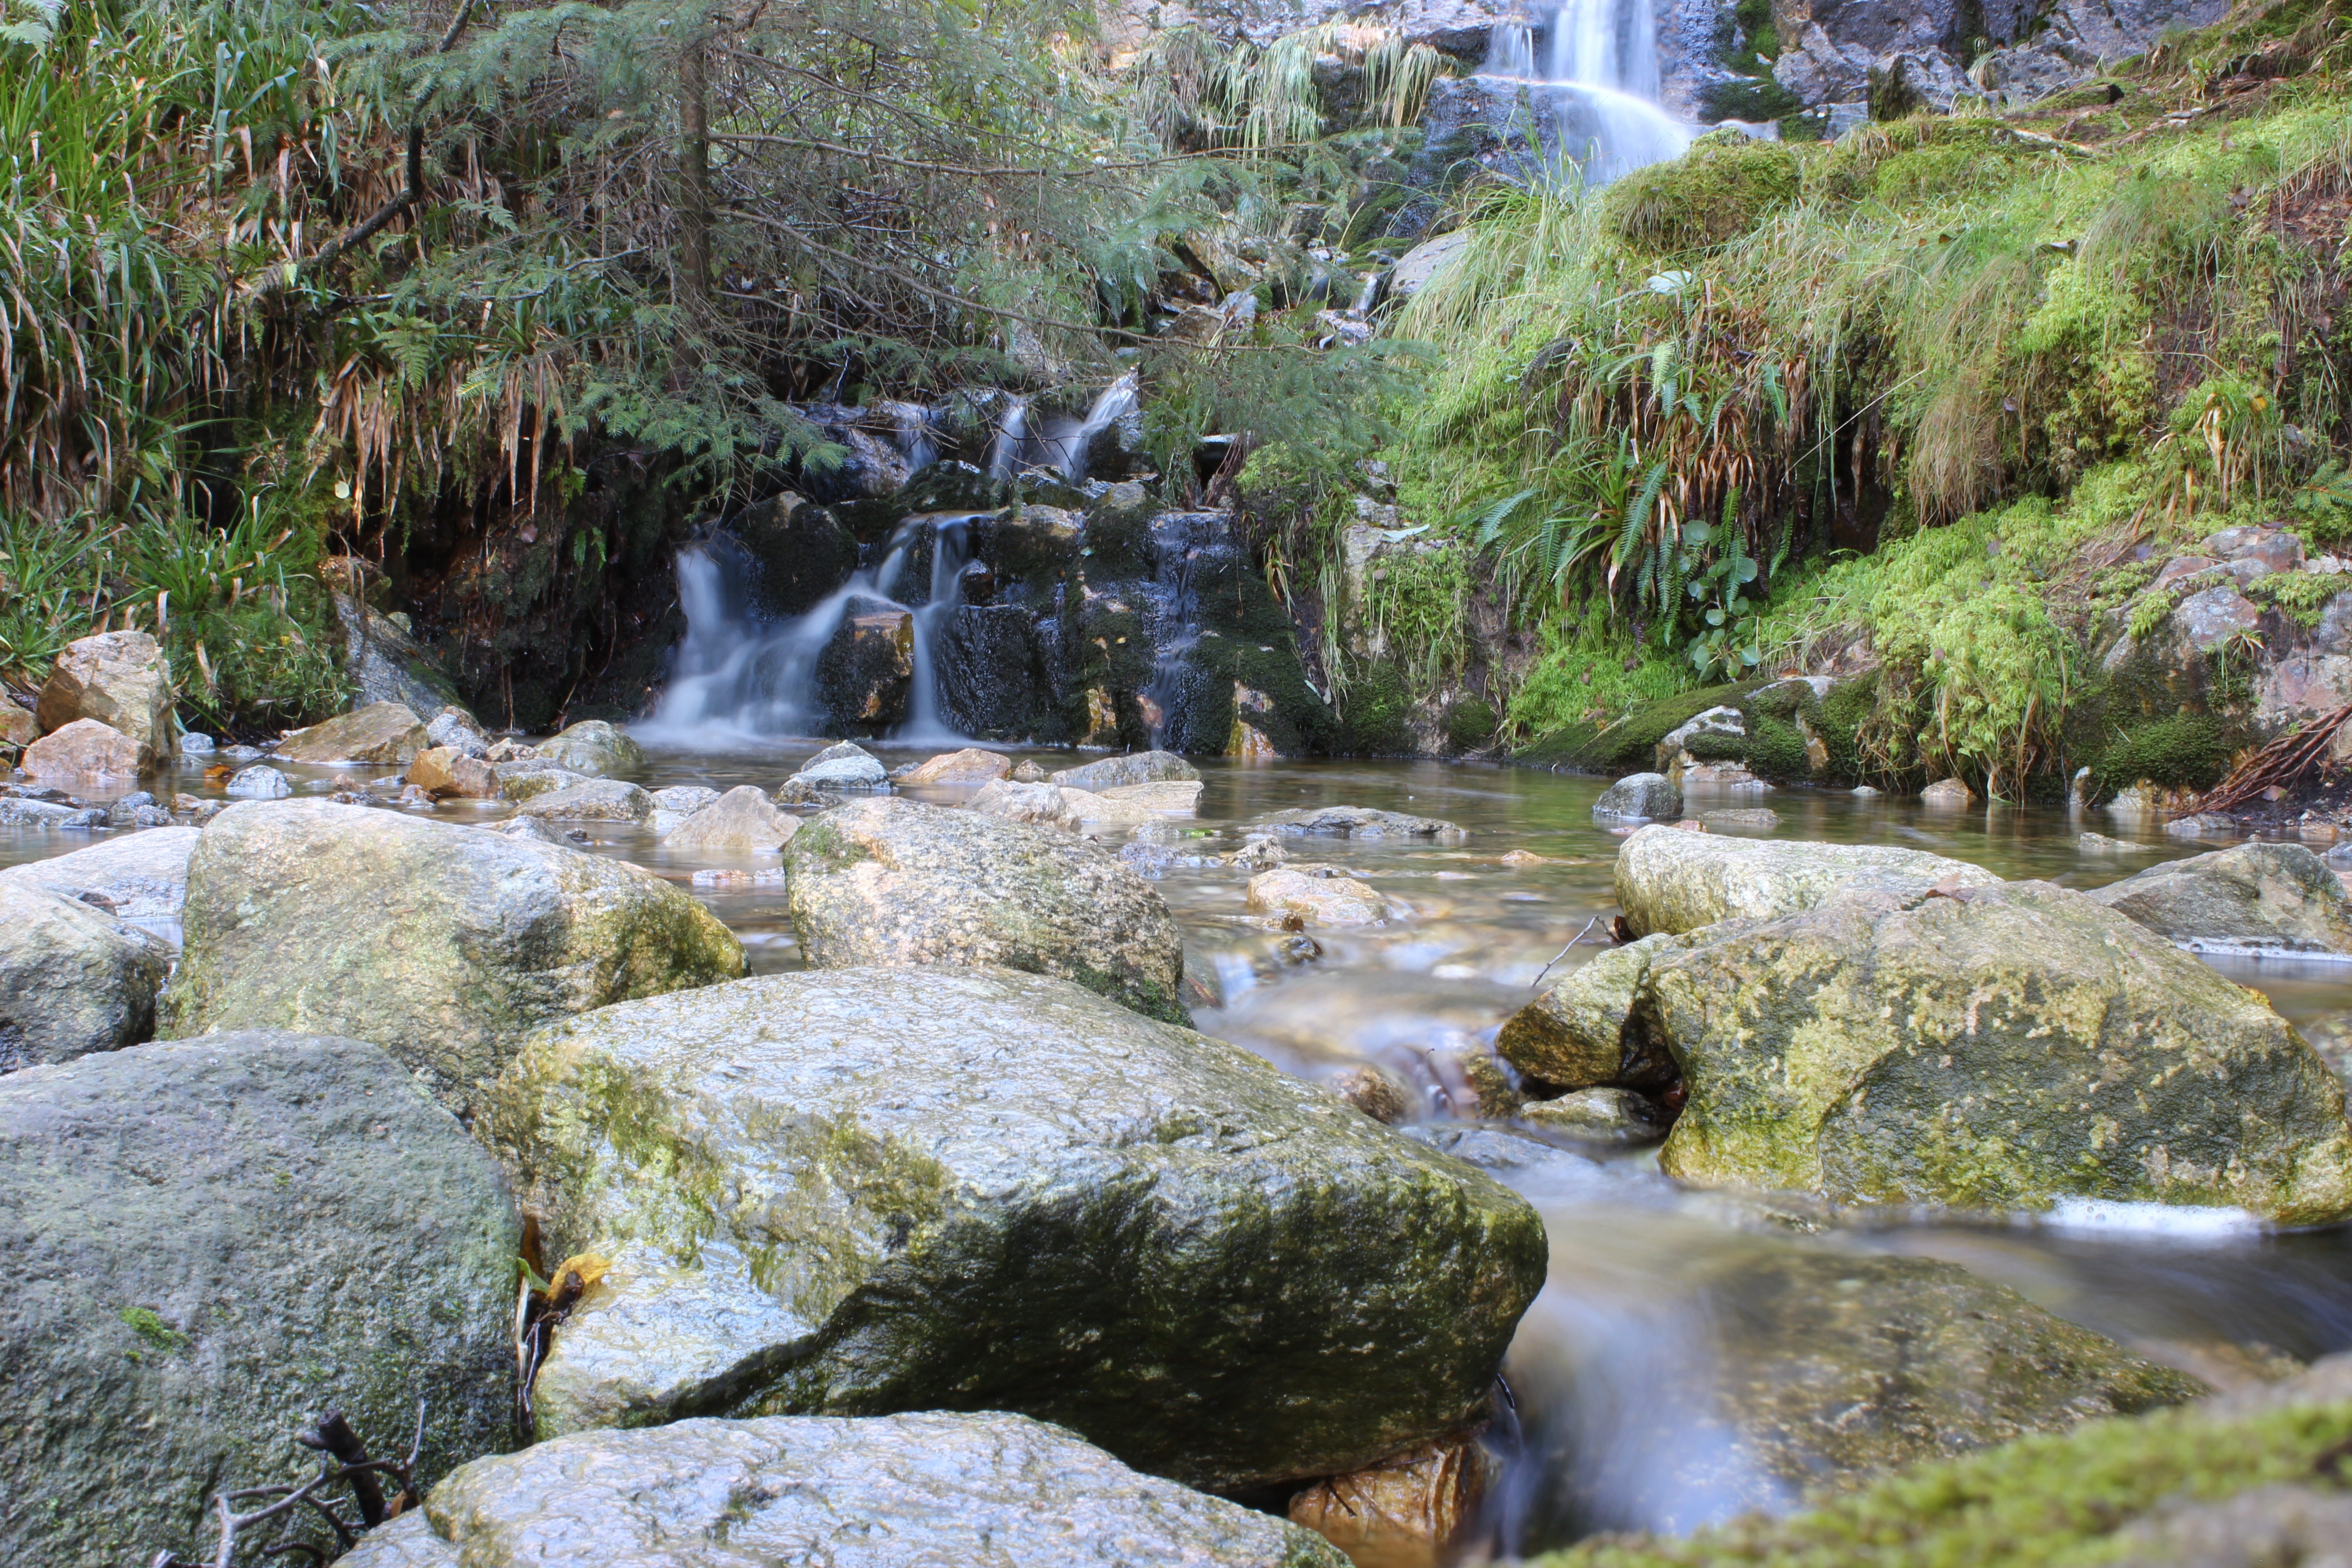
rock, waterfall, wilderness, river, stream, rapid, body of water, water feature, watercourse, stream bed